Ring of Gullion

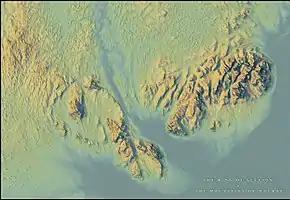

The Ring of Gullion is a geological formation and area, officially designated as an Area of Outstanding Natural Beauty, (AONB) located in County Armagh, Northern Ireland. The area centres on Slieve Gullion, the highest peak in County Armagh, measures roughly and comprises some 150 km defined topographically by the hills of an ancient ring dyke. Parts of the area have also been officially listed as Areas of Special Scientific Interest.